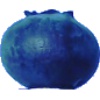
Label: Huckleberry 1